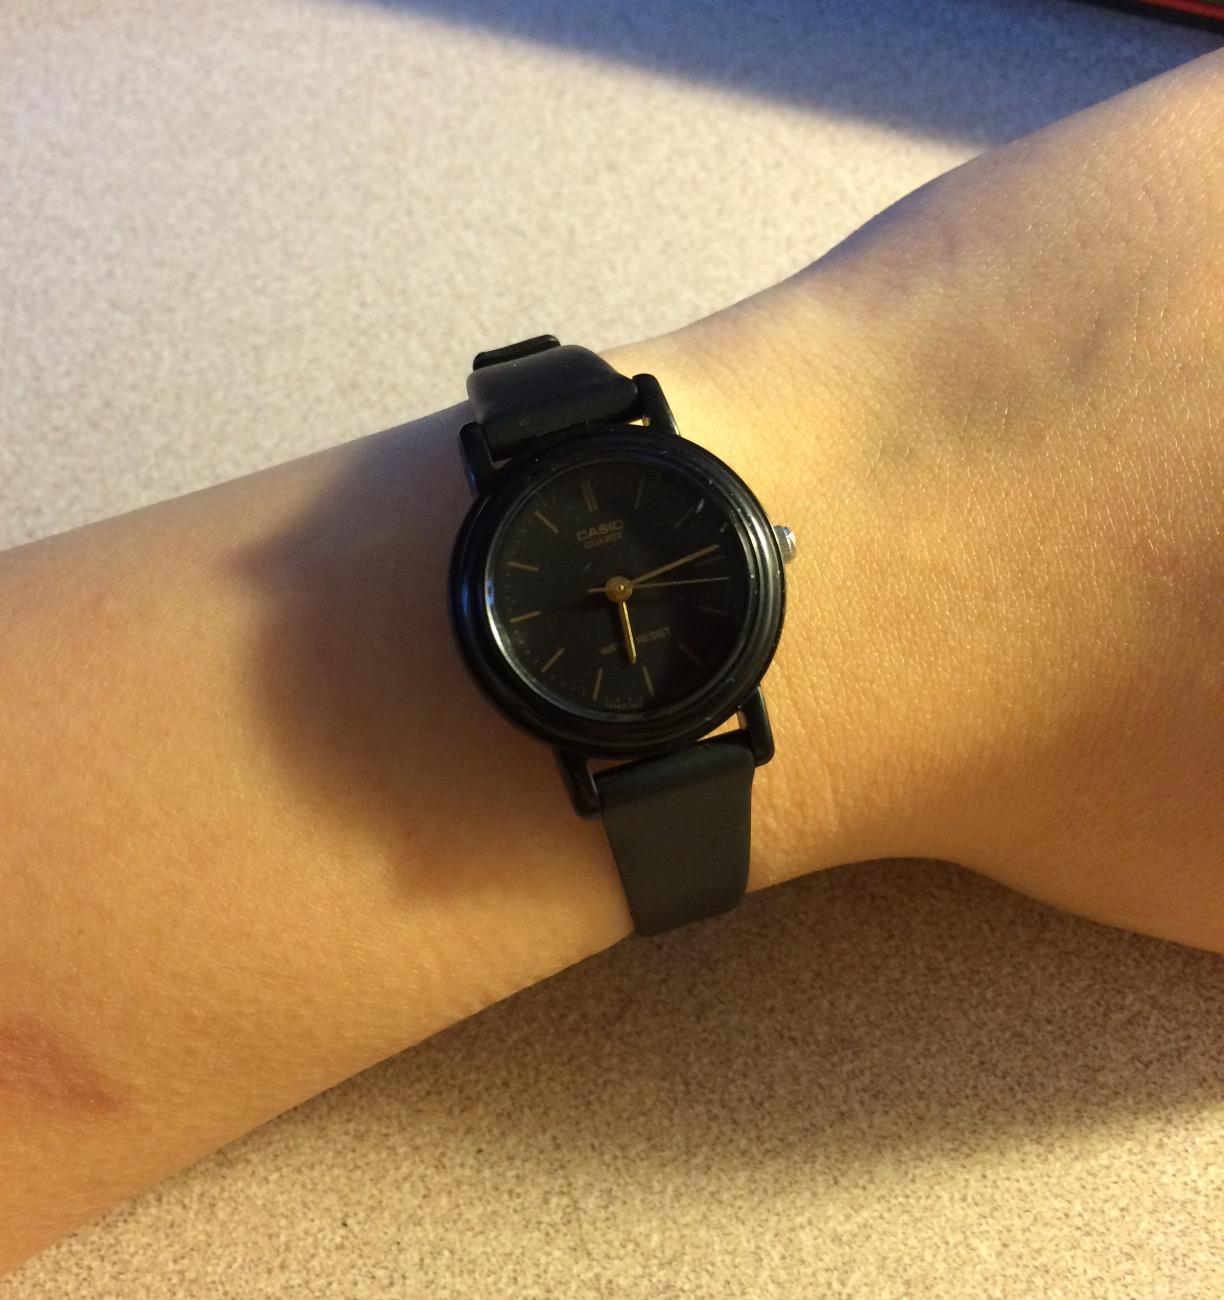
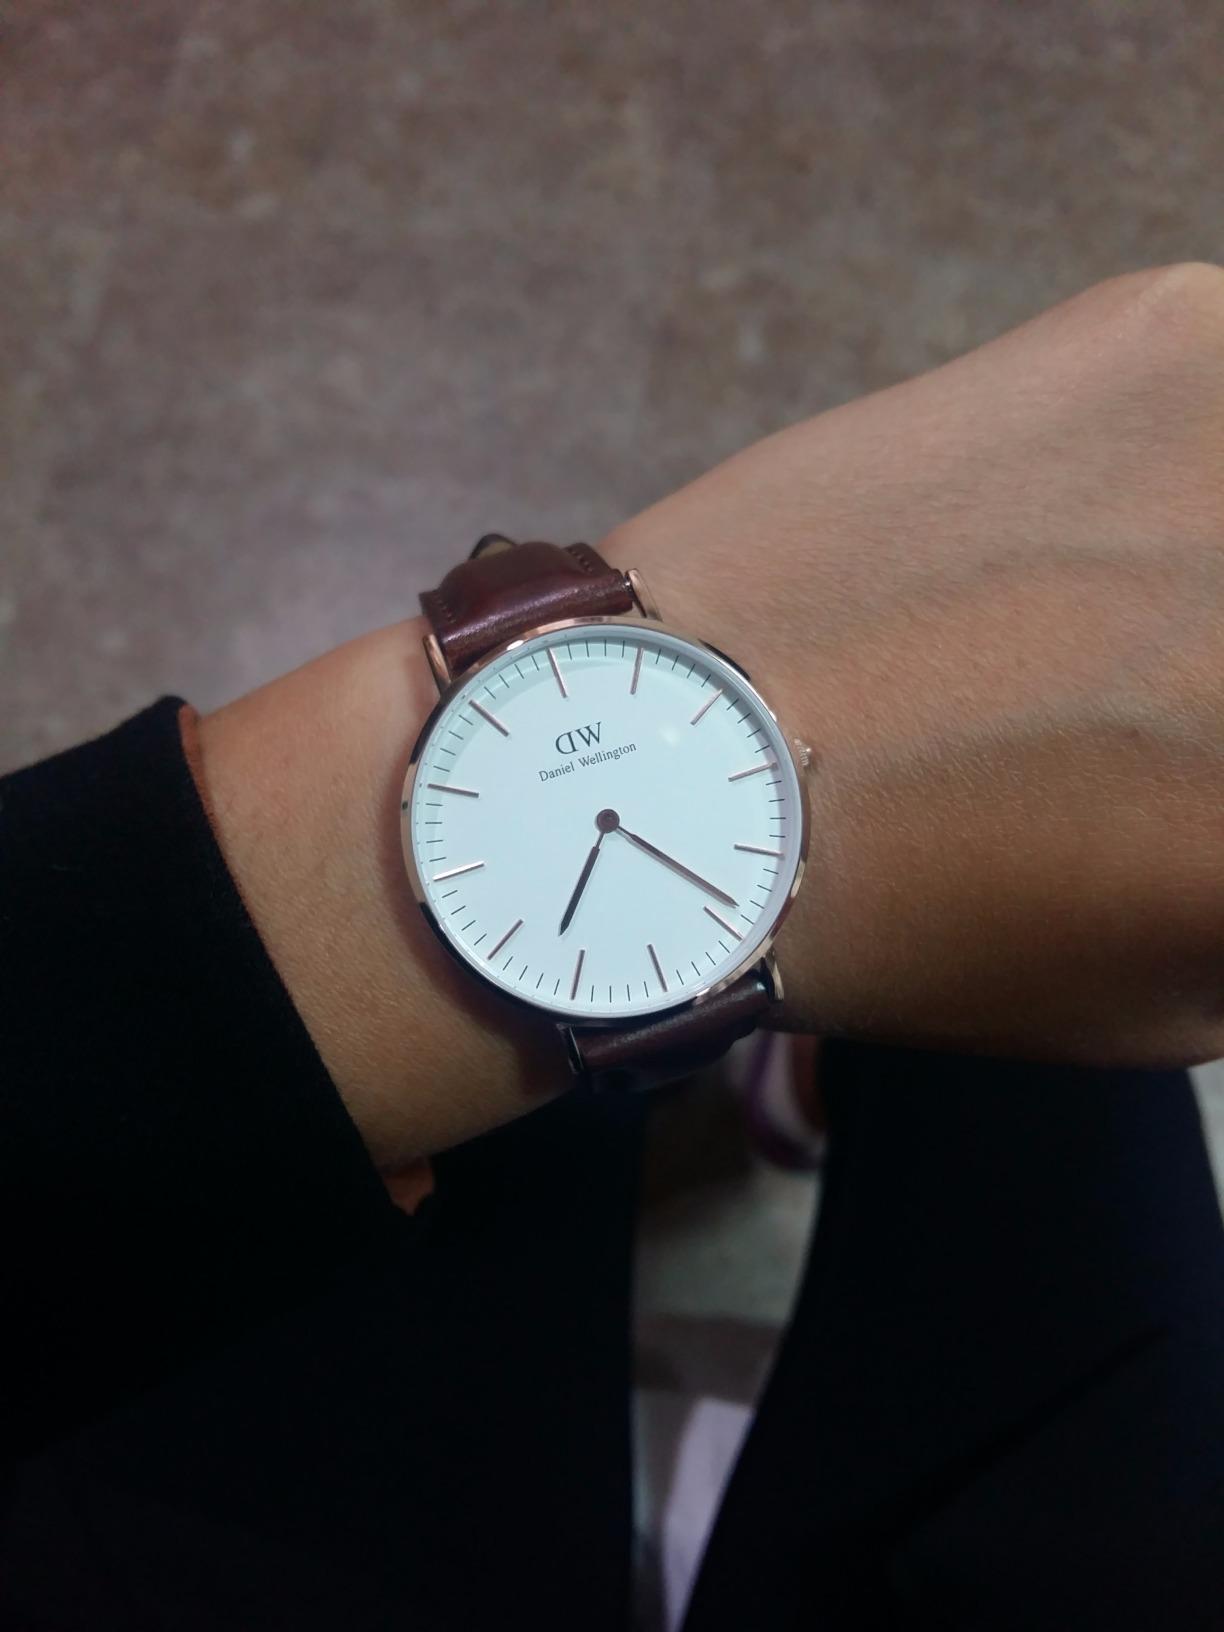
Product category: accessories_watch
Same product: no